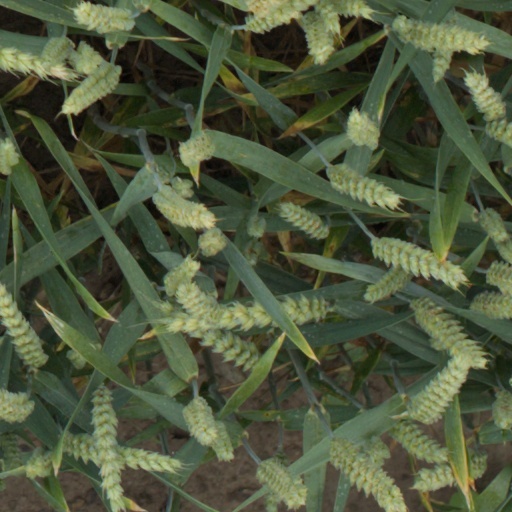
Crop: wheat